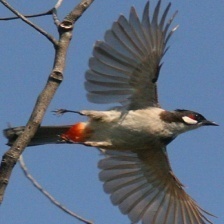
Species: RED WISKERED BULBUL
Scientific name: PYCNONOTUS JOCOSUS